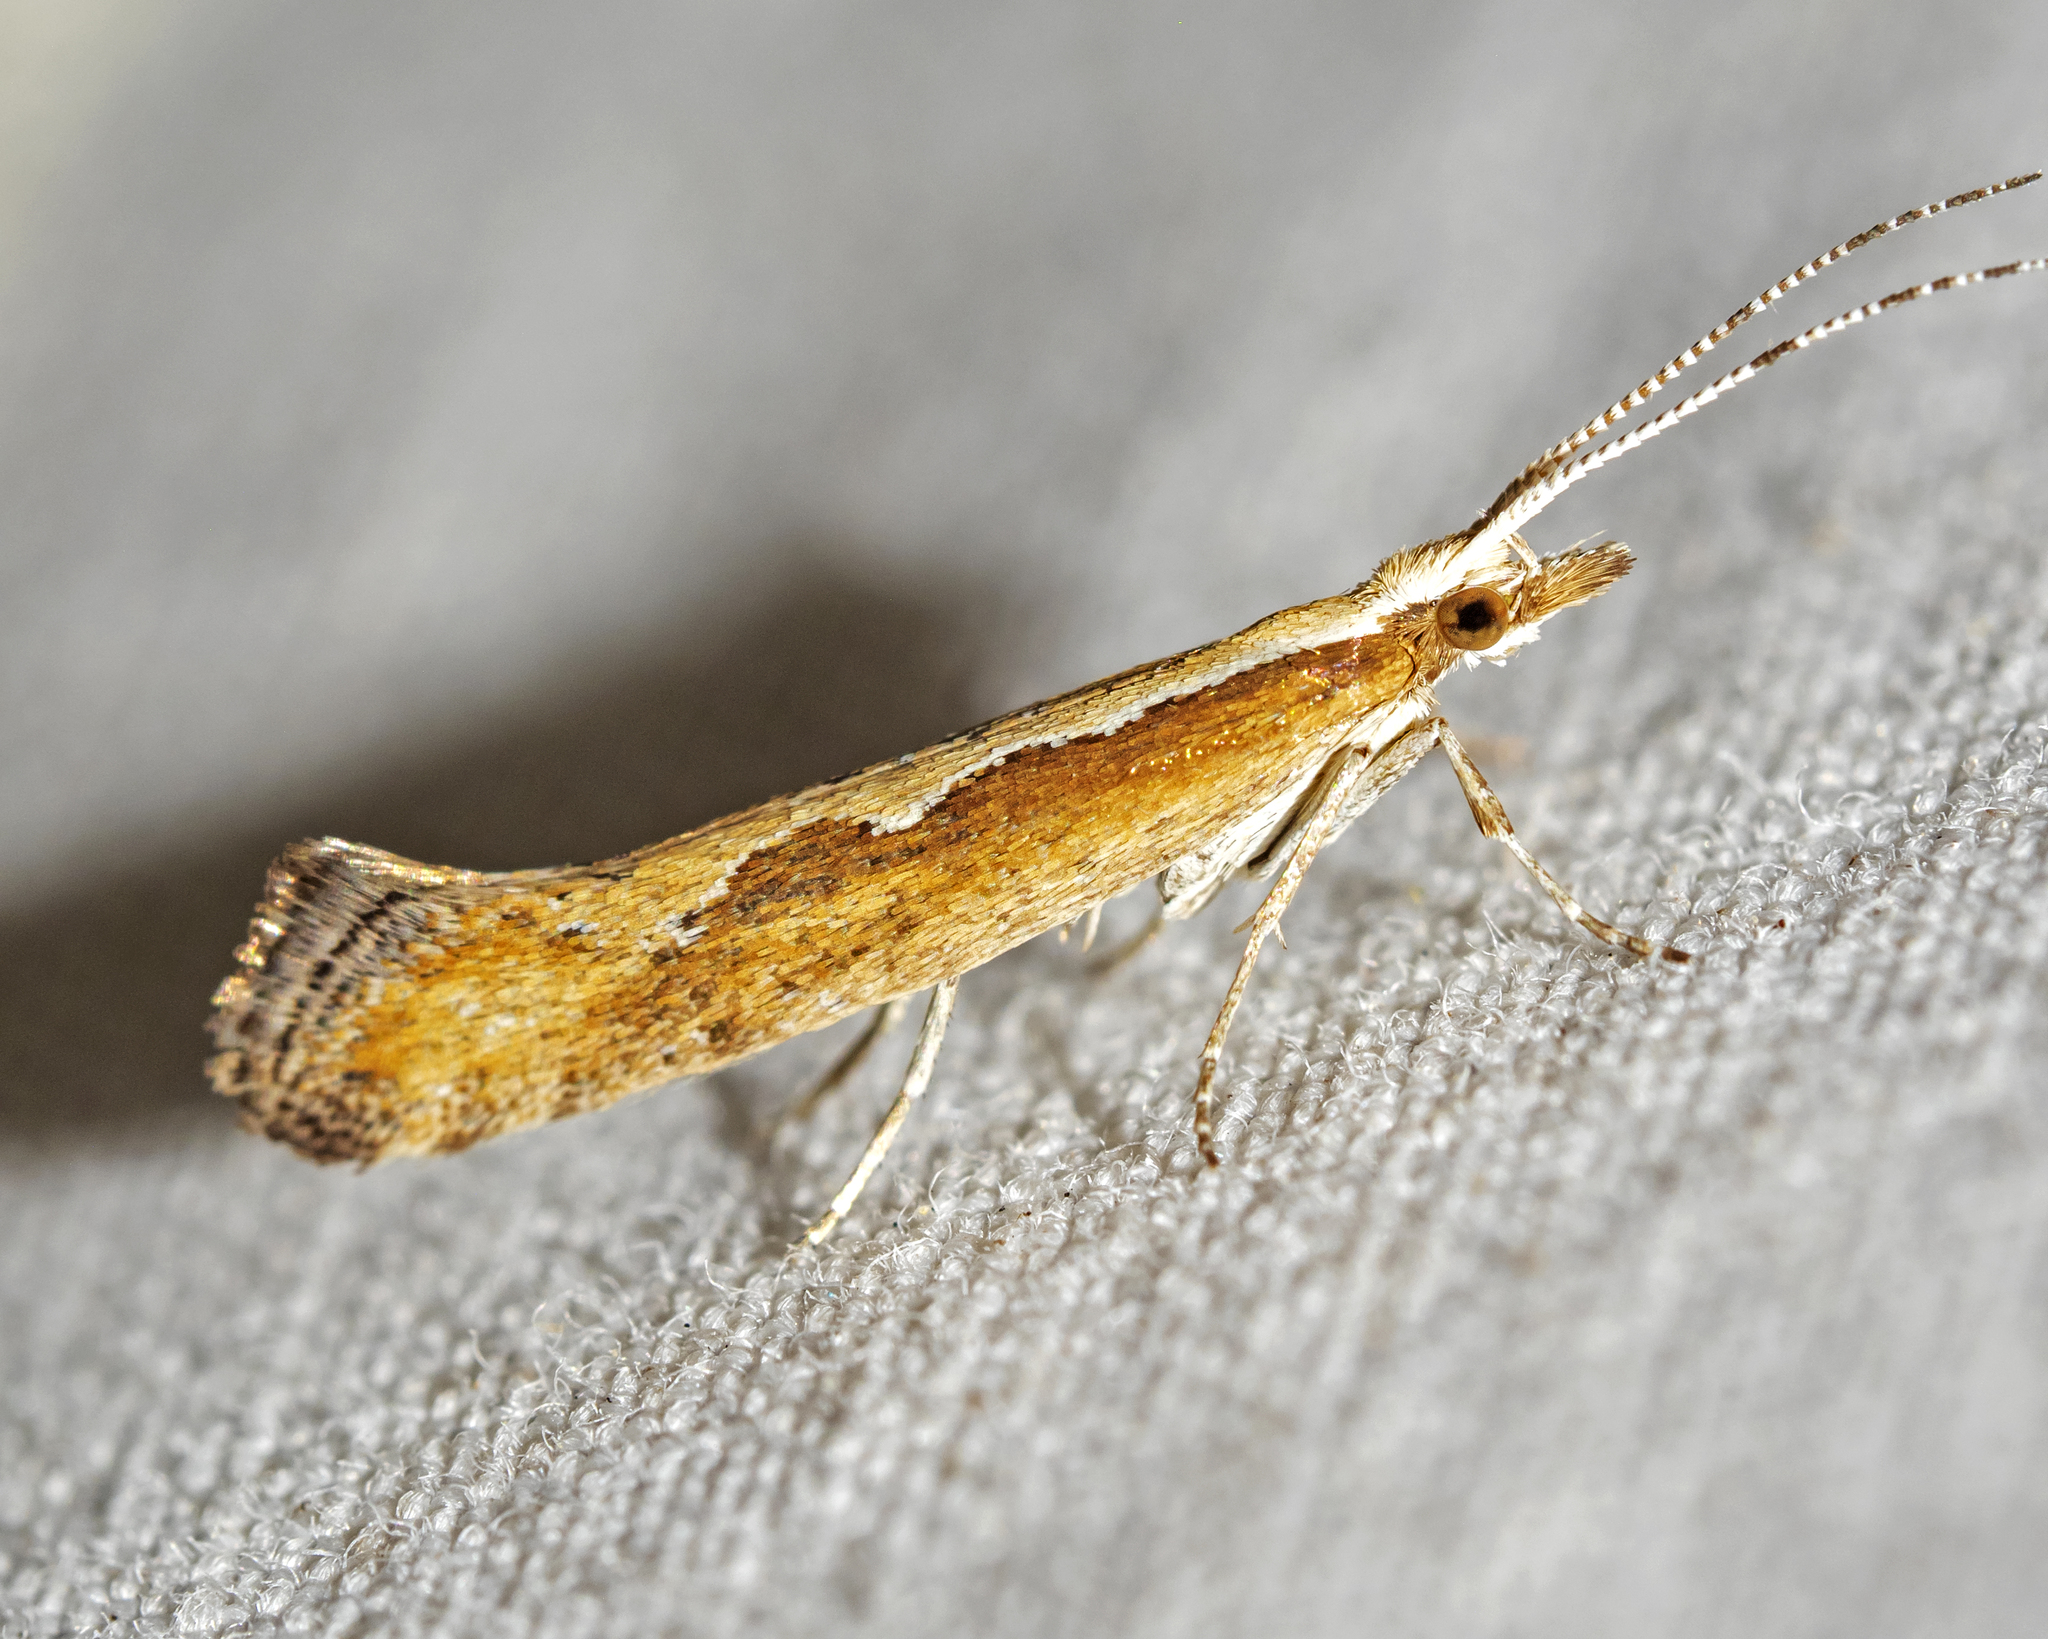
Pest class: diamondback_moth